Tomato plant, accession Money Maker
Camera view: horizontal (90 deg, fisheye); turntable rotation: 120 degrees
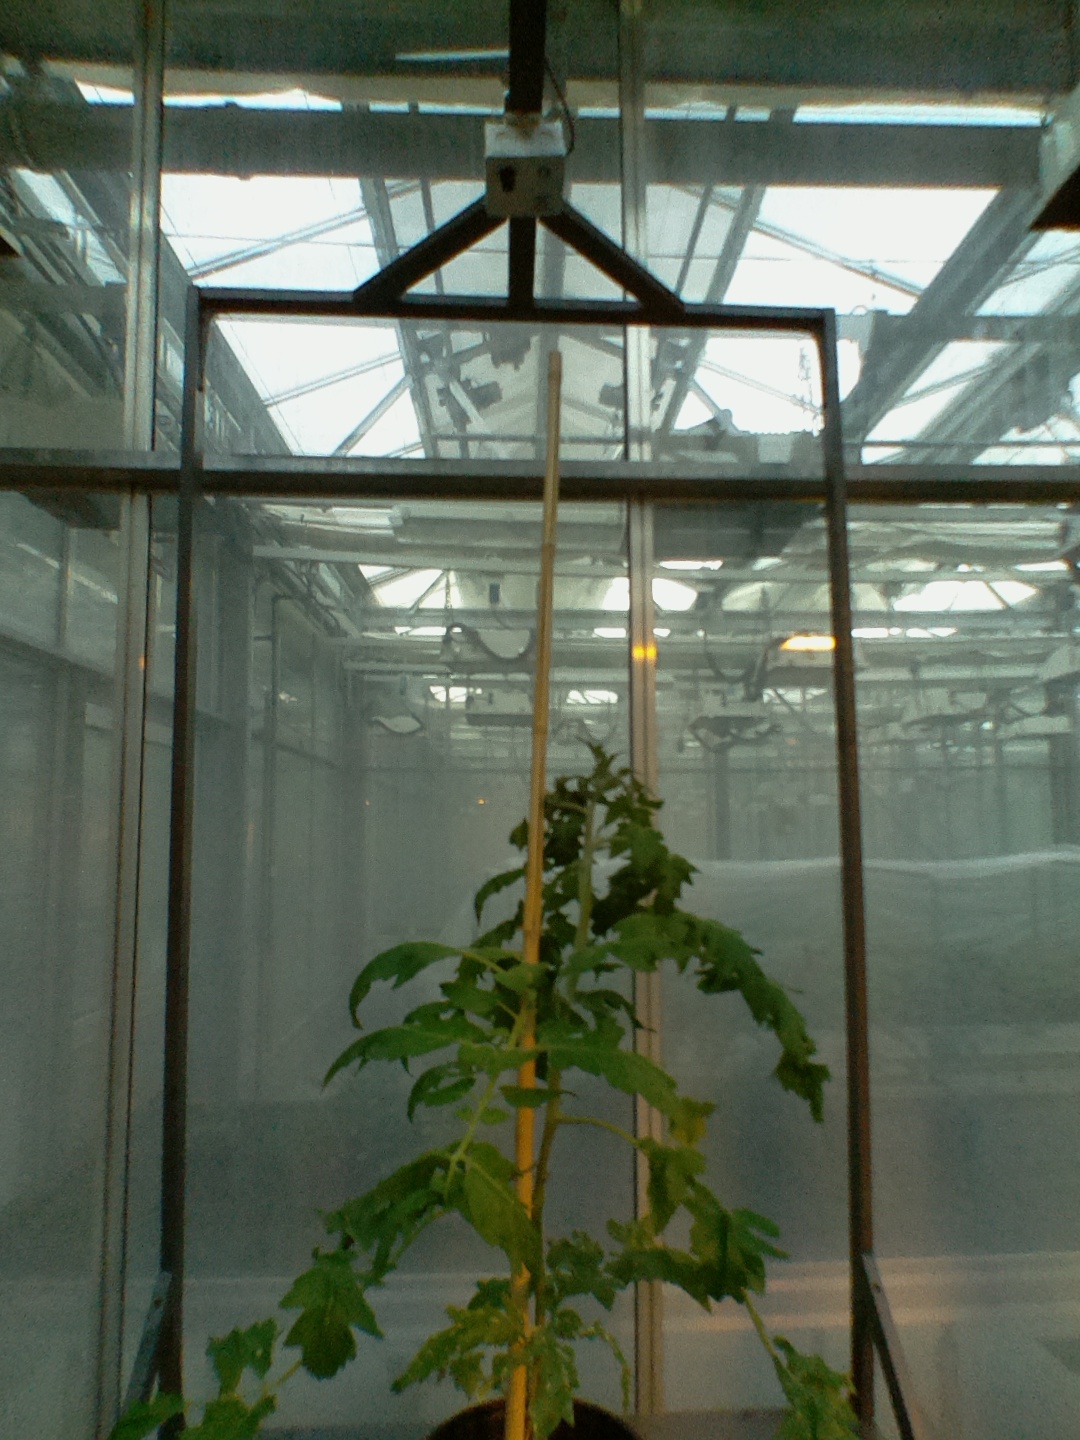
BBCH growth stage 53: 3 inflorescences visible